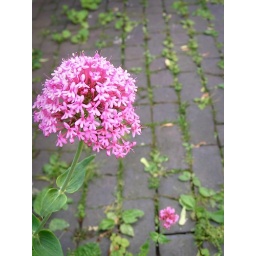
I love the pink against the gray stones.